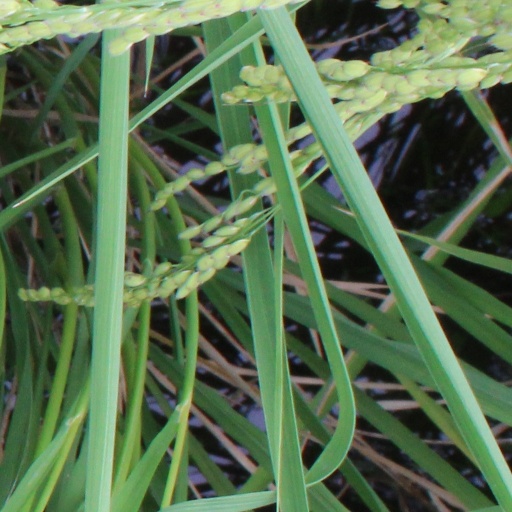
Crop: rice